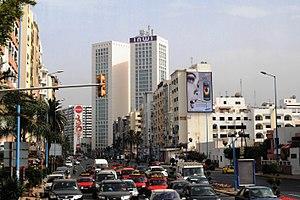
La Fouine, de son vrai nom Laouni Mouhid, né le 25 décembre 1981 à Trappes, dans les Yvelines, est un rappeur franco-marocain. Il quitte l'école à 14 ans pour se consacrer à la musique. Plus tard, La Fouine crée la Banlieue Sale, son propre label. Il crée ensuite sa propre marque de vêtements streetwear nommée Street Swagg. La Fouine est élu meilleur artiste français au MTV Europe Music Awards en 2011, et meilleur artiste masculin au Trace Urban Music Awards en 2013. La Fouine met de nombreux artistes en avant grâce à ses séries de mixtapes Planète Trappes et Capitale du Crime. Avec deux millions d'abonnés sur YouTube, 7 millions de followers sur Facebook et 4 millions sur Twitter, il est le rappeur français le plus suivi sur les réseaux sociaux en 2015. Le rappeur se décrit lui-même comme ayant deux personnages, le premier, qui est Laouni qui fait de la chanson française, de la variété, du pop-rap ainsi que du rap conscient. Deuxièmement, il y a le personnage La Fouine qui est plutôt d'un genre hip-hop, hardcore, gangsta rap et rap français. Dans un album de 2011 intitulé La Fouine vs Laouni les deux personnages sont réunis.
Le Maroc, ou depuis 1957, en forme longue le royaume du Maroc, autrefois l'Empire chérifien, est un État unitaire régionalisé situé en Afrique du Nord. Son régime politique est une monarchie constitutionnelle. Sa capitale est Rabat et sa plus grande ville Casablanca.
Casablanca est une ville située au centre-ouest du Maroc. Capitale économique du pays et plus grande ville du Maghreb par la population, elle est située sur la côte atlantique, à environ 80 km au sud de Rabat, la capitale administrative.